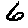
Label: 6